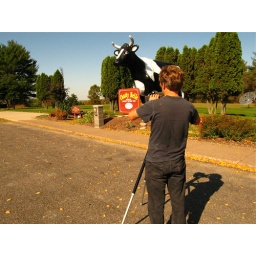
The World's Largest Talking Cow still stands painted glossy black and white along Highway 10 in Neilsville.